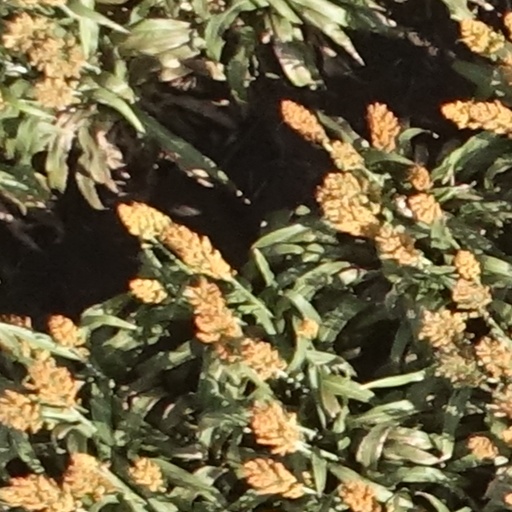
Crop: sorghum